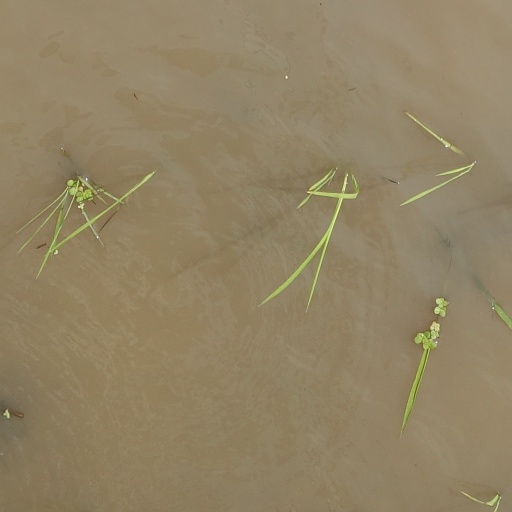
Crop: rice